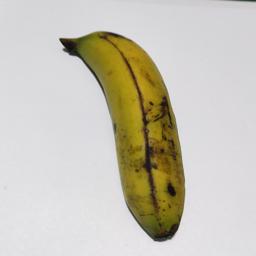
Banana variety: Sagor Kola